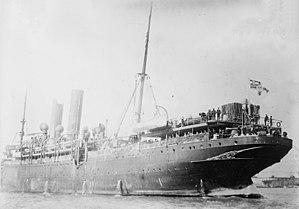
Le SS Prinz Eitel Friedrich est un paquebot à vapeur de la Norddeutscher Lloyd construit par les chantiers navals AG Vulcan Stettin qui fut mis à l'eau en 1904. Il fut transformé en croiseur auxiliaire de la marine impériale allemande en août 1914. Il a été baptisé du nom d'un des fils de l'empereur Guillaume II, le prince Eitel-Frédéric de Prusse.